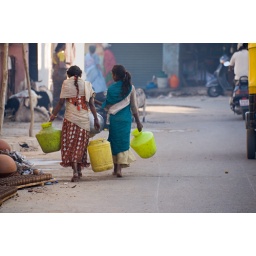
Two gypsy girls are going to fetch water from the commnual tap in Pottery Town, Bangalore.